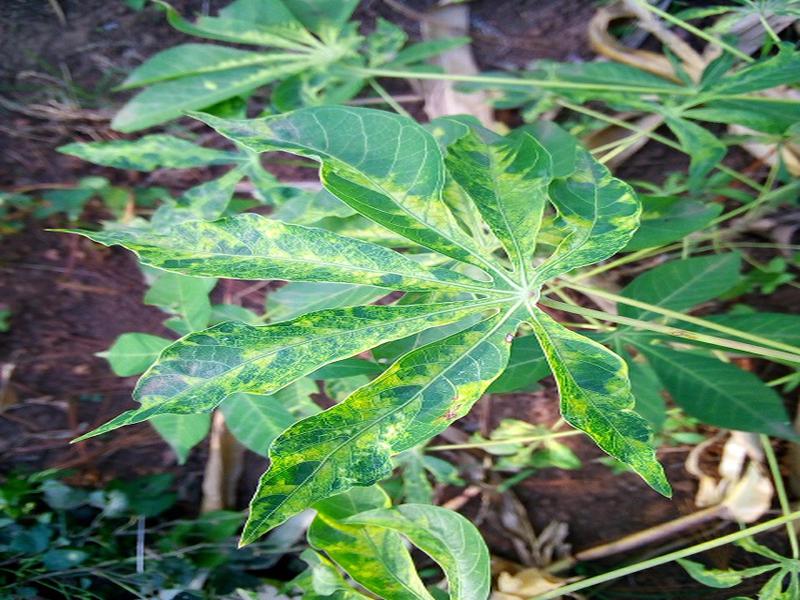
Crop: cassava
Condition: mosaic_disease